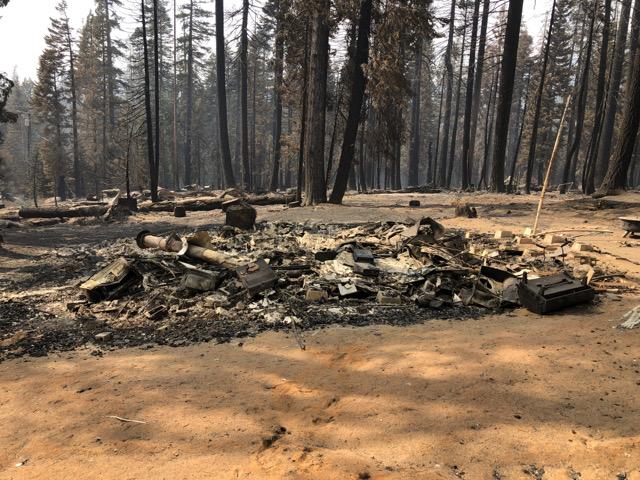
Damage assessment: destroyed